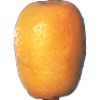
Label: Kumquats 1